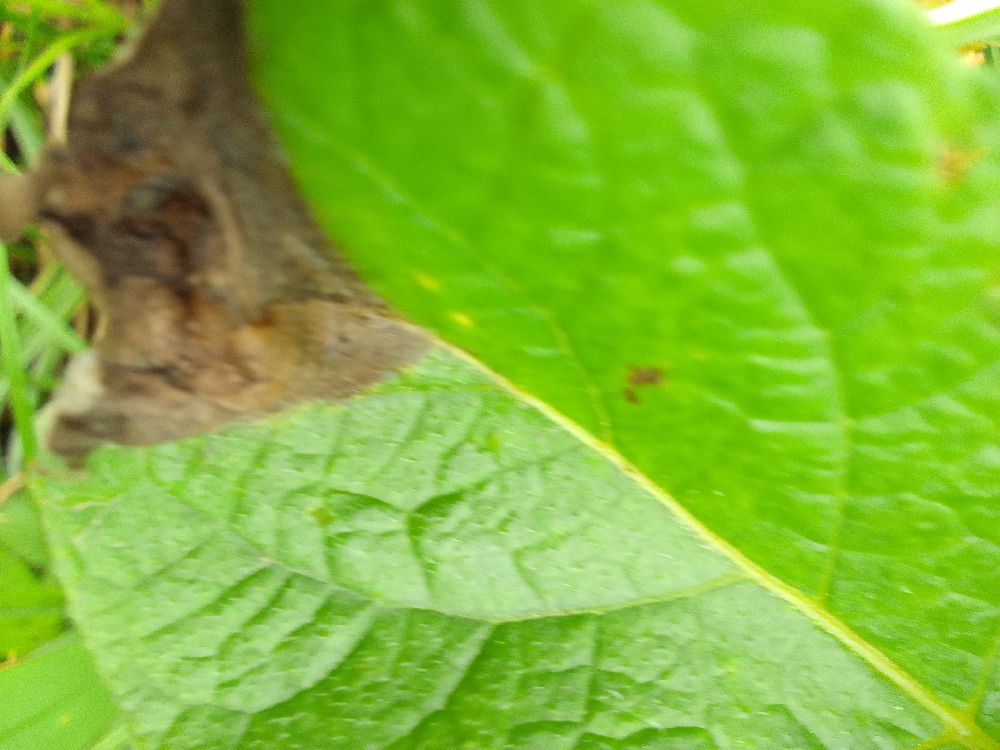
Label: Late blight